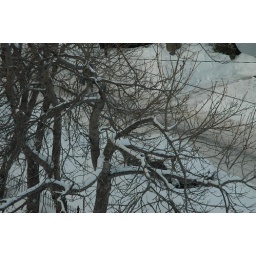
If you look behind the tree you'll see a car that is snowed in